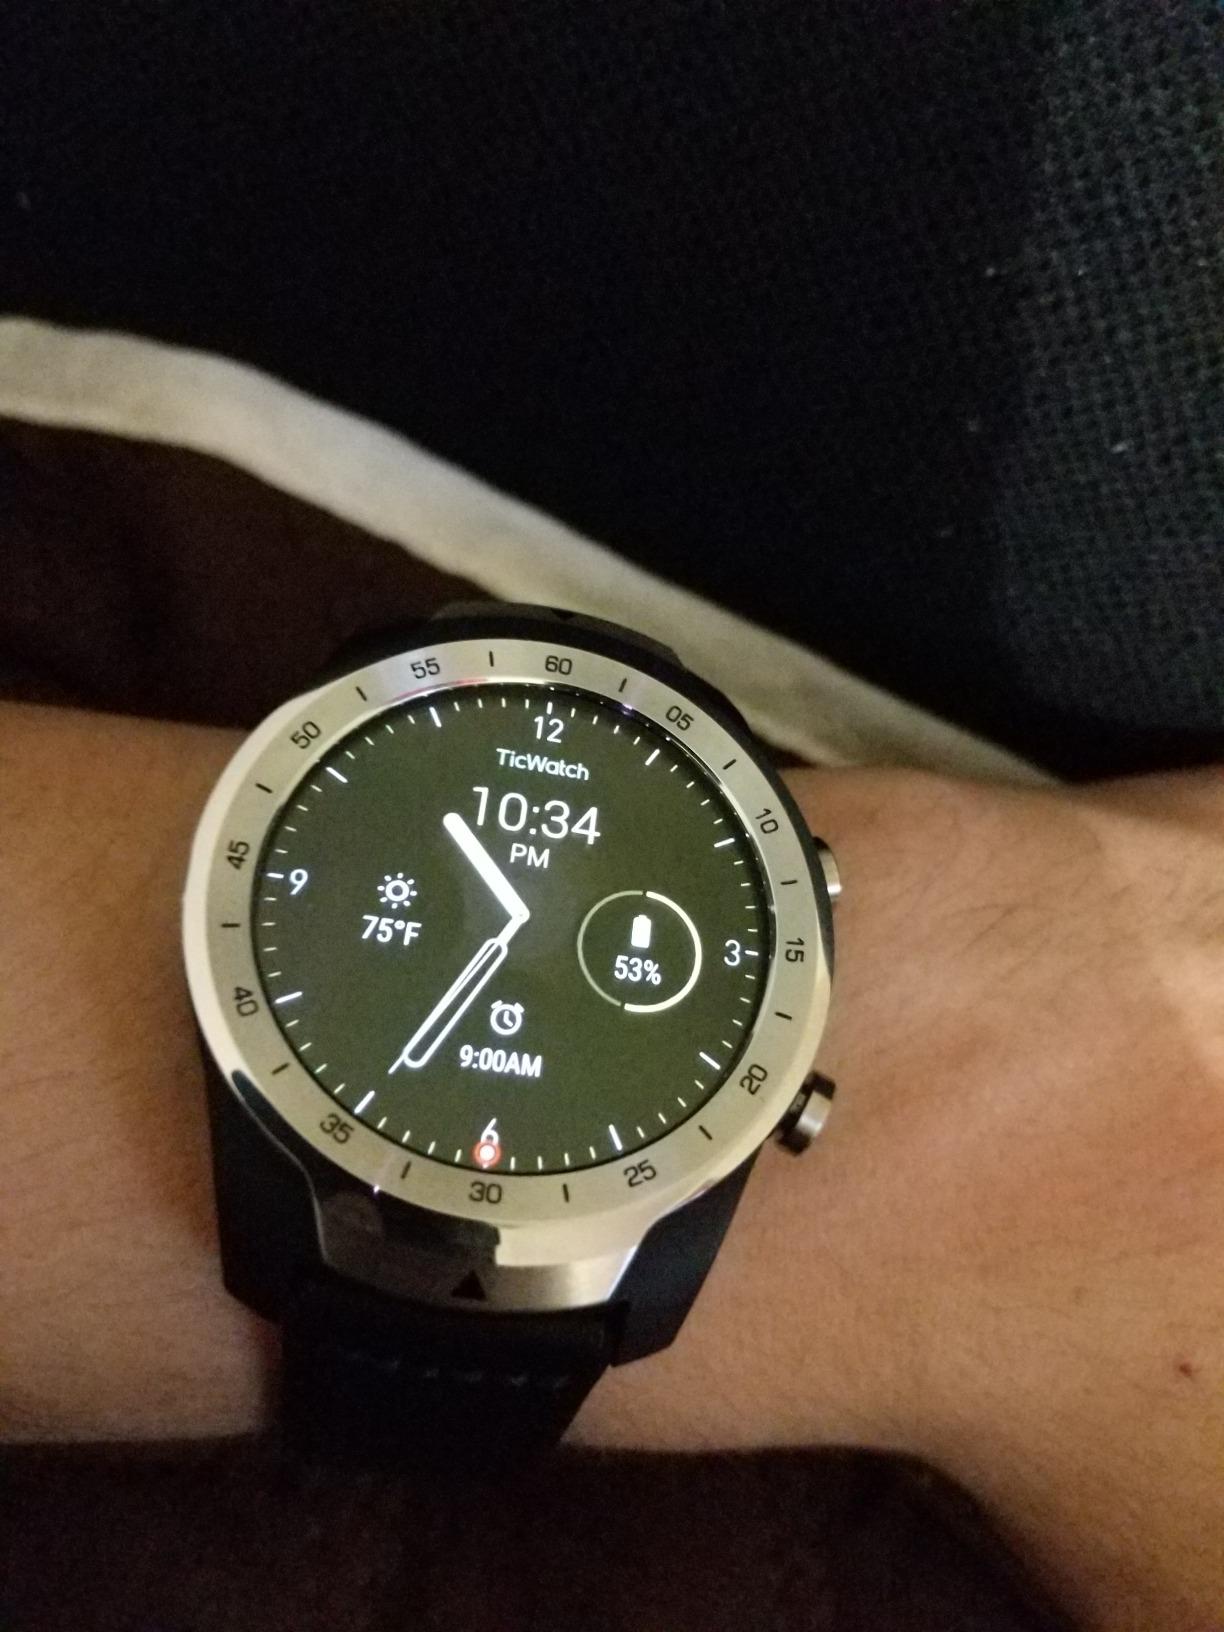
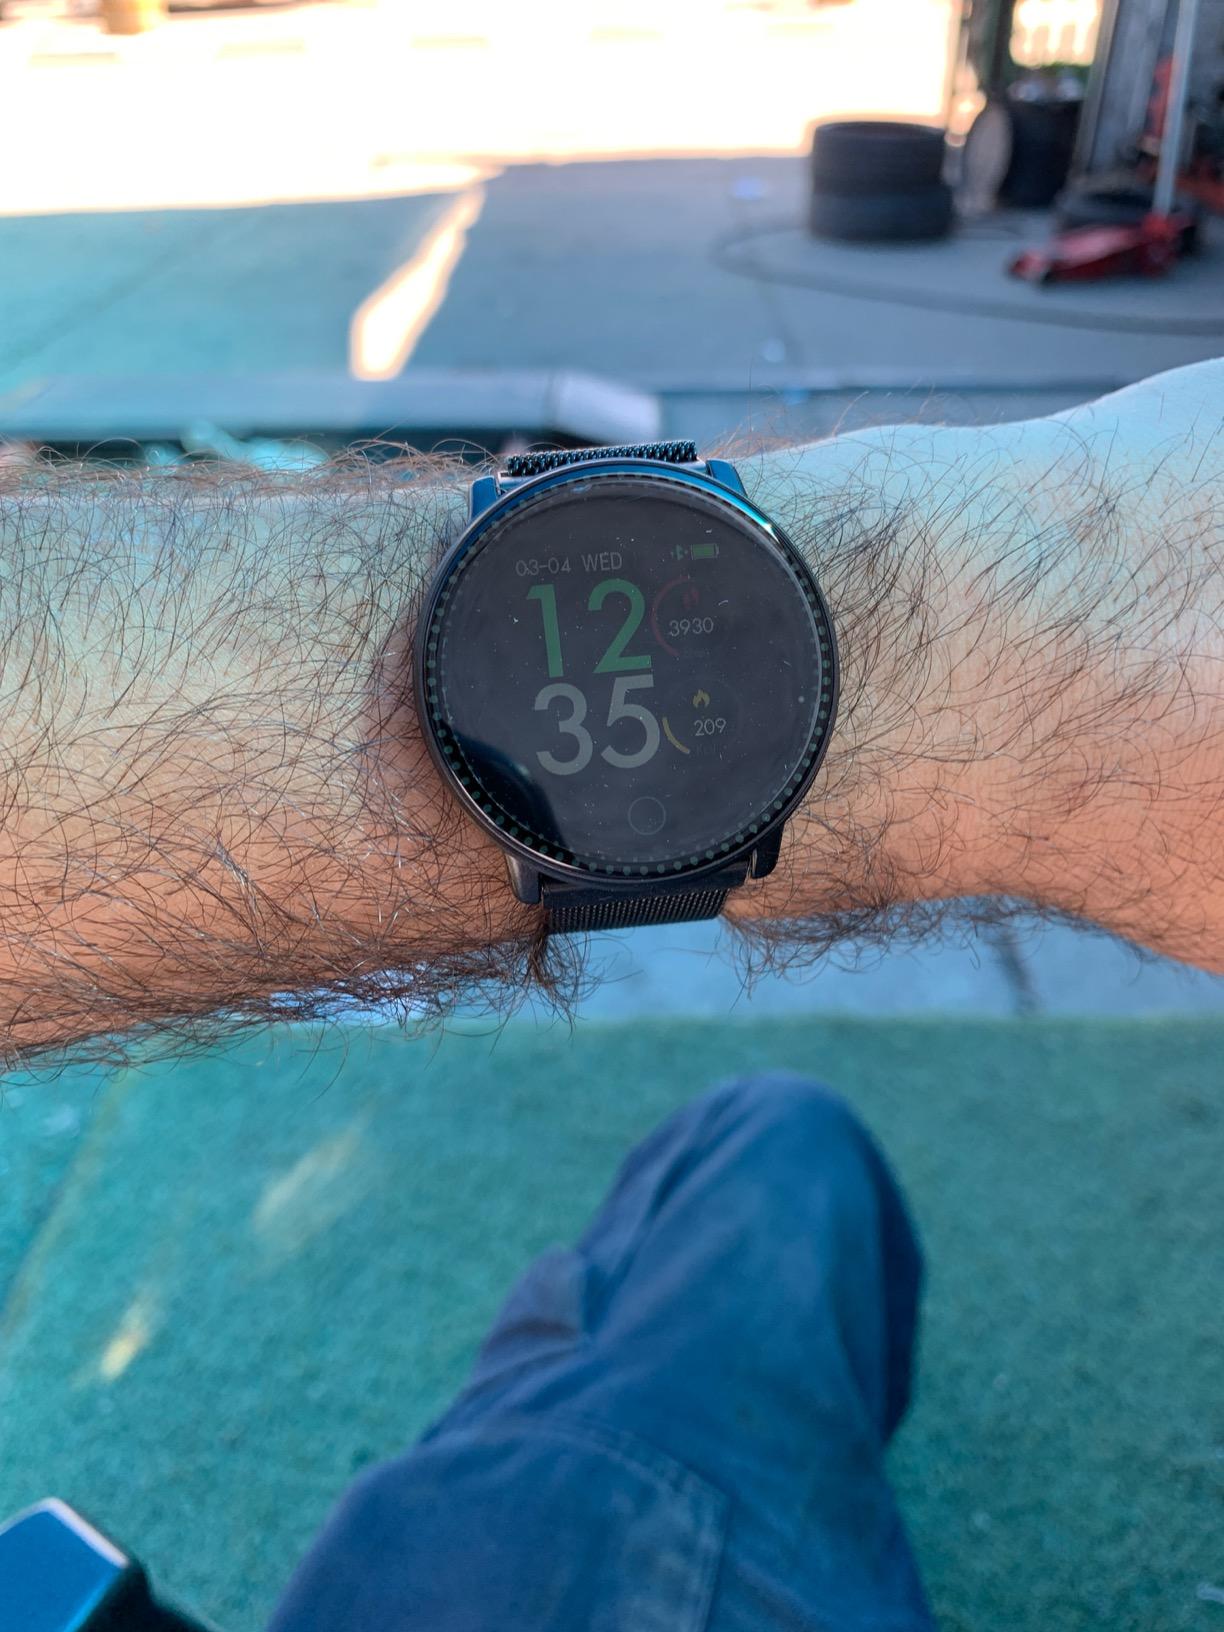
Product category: smartwatch
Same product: no